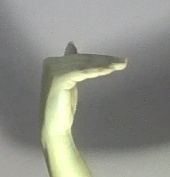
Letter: khaa